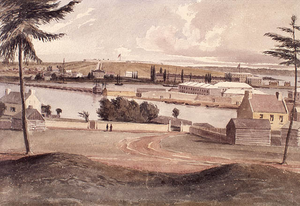
Les forts Henry et Frederick et la caserne Tête du Pont, à Kingston, vus de la vieille redoute, aquarelle avec raclage sur crayon sur papier vélin, 25.400 x 17.100 cm